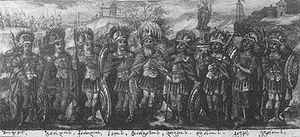
Karthlos est une personnalité légendaire de la mythologie judéo-chrétienne de Géorgie, racontée dans le récit médiéval Chroniques géorgiennes. Descendant de Japhet, il est le second fils du géant Thargamos, l'ancêtre commun des Caucasiens, et devient lui-même le patriarche des Géorgiens. Il contrôle, selon le mythe, un large territoire en Transcaucasie et participe, avec ses frères, à une guerre pour se libérer de la domination de Nimrod.